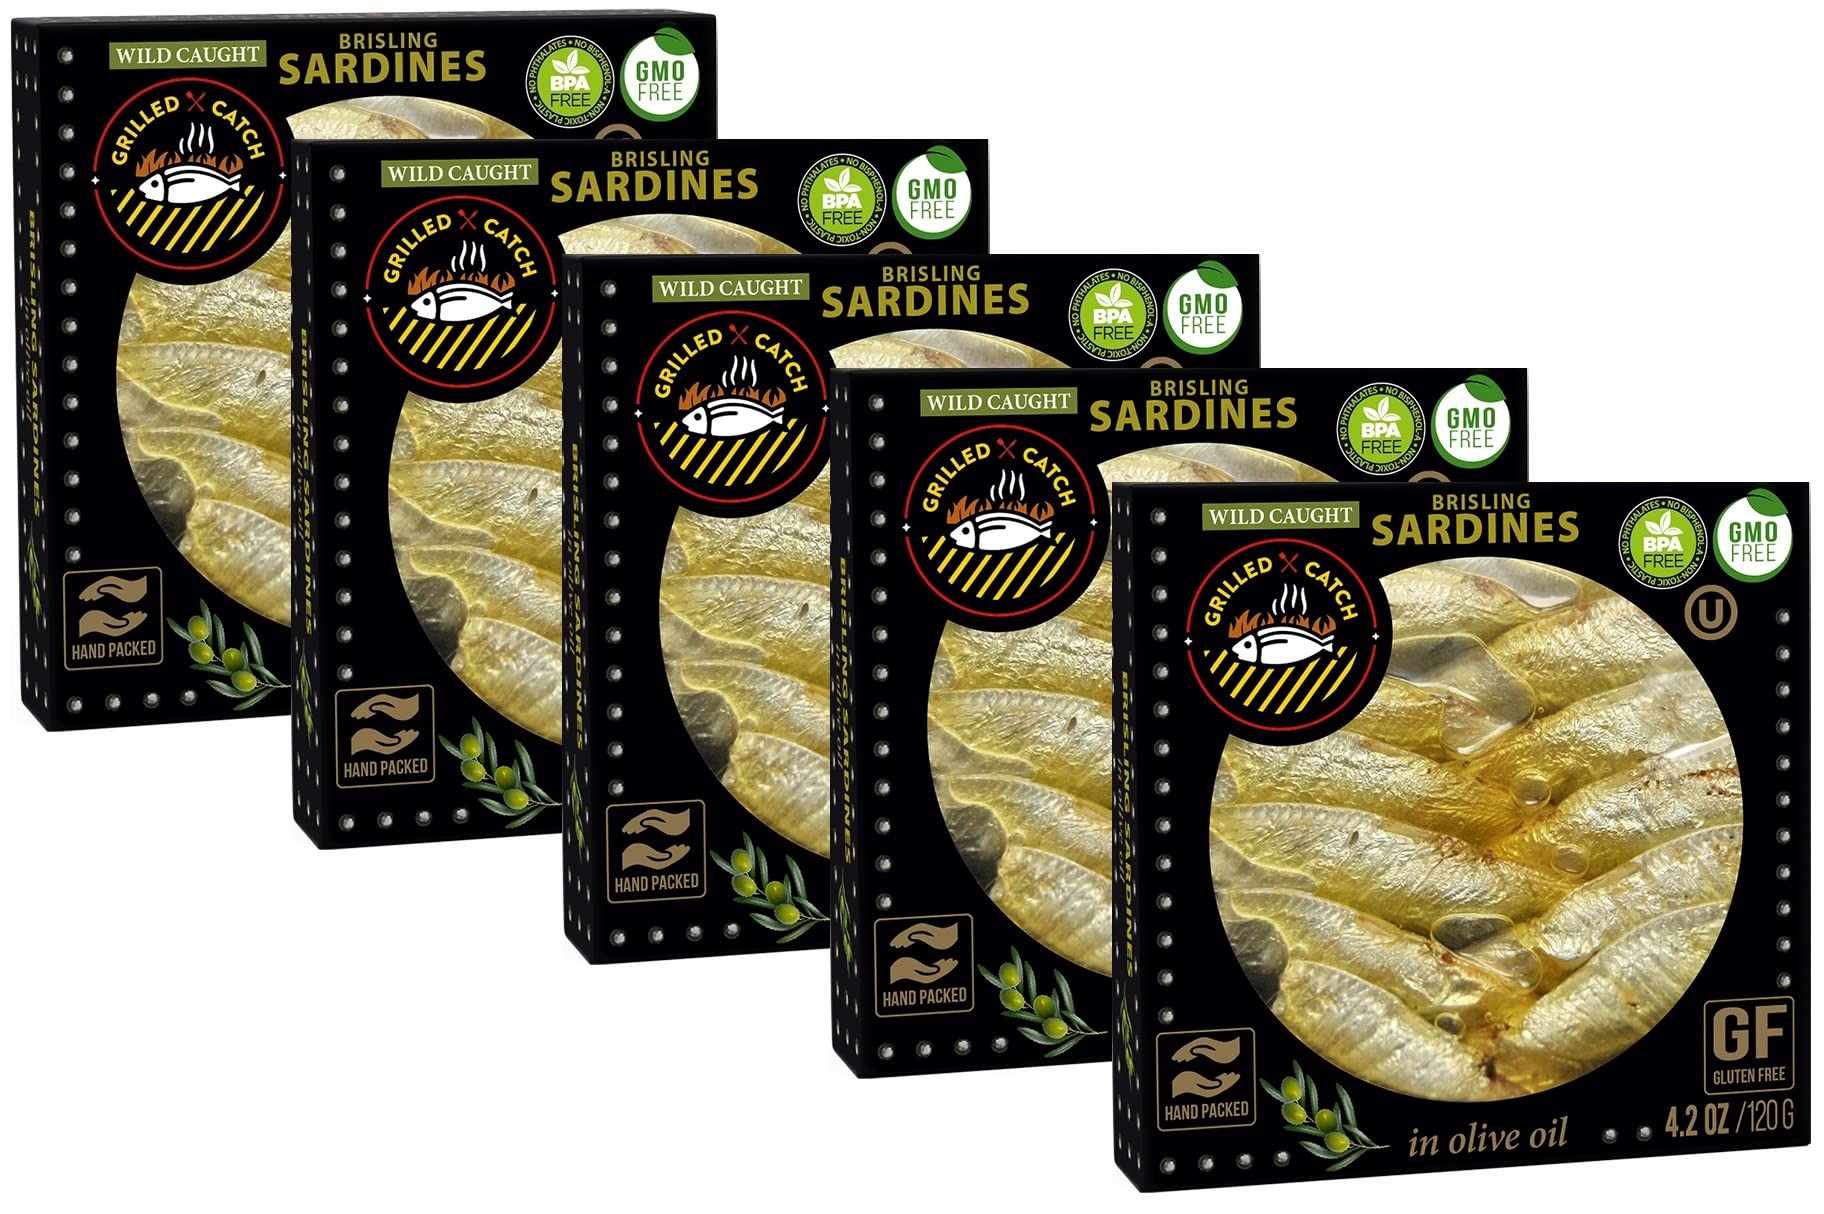
Item Name: Grilled Catch Wild Caught Brisling Sardines in olive oil with Chilli Pepper, 4.2 Ounce (Pack of 5)
Bullet Point 1: GRILLED CATCH BRISLING SARDINES also known as SPRATS, sustainably wild caught from cold waters of the Baltic Sea. Hand packed and tinned in pure olive oil.
Bullet Point 2: PREMIUM QUALITY, GMO FREE, Gluten FREE, packed in BPA Free can with easy-peel, innovative, transparent lid for super premium quality you can see and taste.
Bullet Point 3: SUPERFOOD - Excellent source of Natural Omega-3s, High in protein and minerals.
Bullet Point 4: GREAT SNACK, Ready to Eat on the go or as an addition to the meal. Serve them on crackers, in sandwiches, folded into pastas, or atop salads. Or you could eat them with a fork, straight out of the can.
Bullet Point 5: 5-PACK – Contains 5 x 4.2 oz. Production date and Expiration date are both printed in European Format DD/MM/YYYY
Product Description: Grilled Catch Sardines line brings you finest quality, extra small, sustainably wild-caught fish, flavored with specially selected, simple ingredients in Non-GMO olive oil. All hand-packed in innovative, transparent-lid, easy-peel cans for super premium quality you can see and taste.
Value: 4.2
Unit: Ounce

Price: 22.99